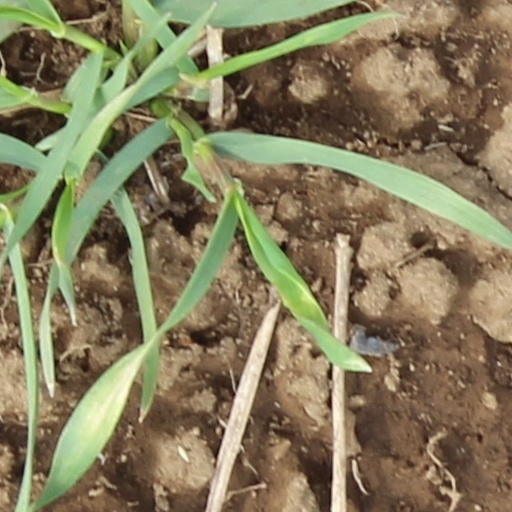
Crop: wheat